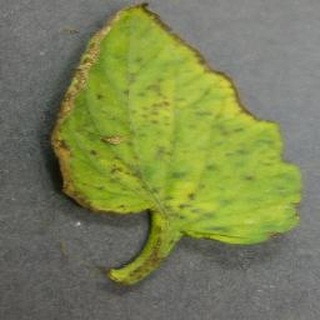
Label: tomato_bacterial_spot